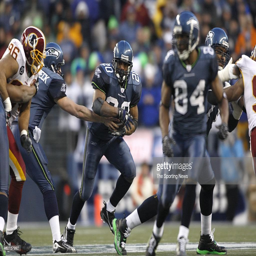
# gets tackled during a game against american football team .